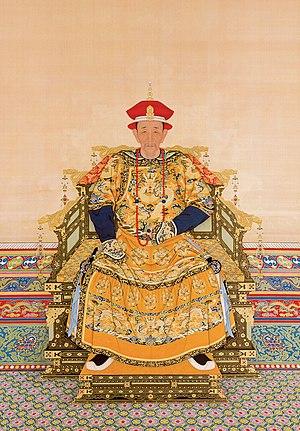
L'empereur de la dynastie Qing Xuányè 玄晔 Kāngxī 康熙, en translittération EFEO K'ang-Hi, est né le 4 mai 1654 à Pékin dans la Cité interdite et mort le 20 décembre 1722. Il fut l'empereur qui eut le règne le plus long de l'histoire de la Chine, de 1661 à 1722, soit 61 ans.